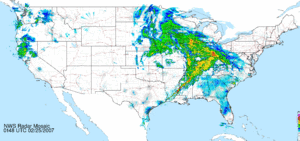
Une bande de précipitations est une structure complète de nuages et des précipitations associées suffisamment allongée pour permettre de lui donner une orientation. On peut retrouver ce type de structure dans des précipitations stratiformes mais le plus souvent elle est associée à des précipitations convectives, autant de pluie que de neige. Vue sur un affichage d'un radar météorologique, elle montre une zone de réflectivités plus fortes de forme allongée, qui peut ou non être imbriquée dans des précipitations plus faibles. Sur une photographie d'un satellite météorologique, elle peut prendre la forme d'une bande allongée de nuages ou d'une zone allongée de nuages plus froids et épais. On les retrouve dans les cyclones tropicaux, dans les dépressions des latitudes moyennes, dans les situations de forçage orographique et dans celles de ligne de grain. Ces bandes sont associées avec de forts taux de précipitations et à des zones ou l'air est instable.